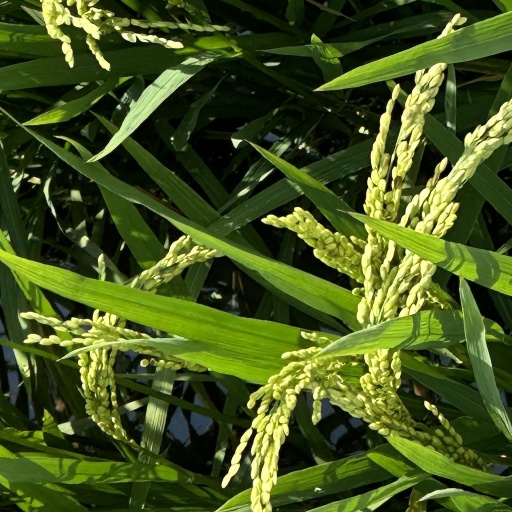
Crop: rice